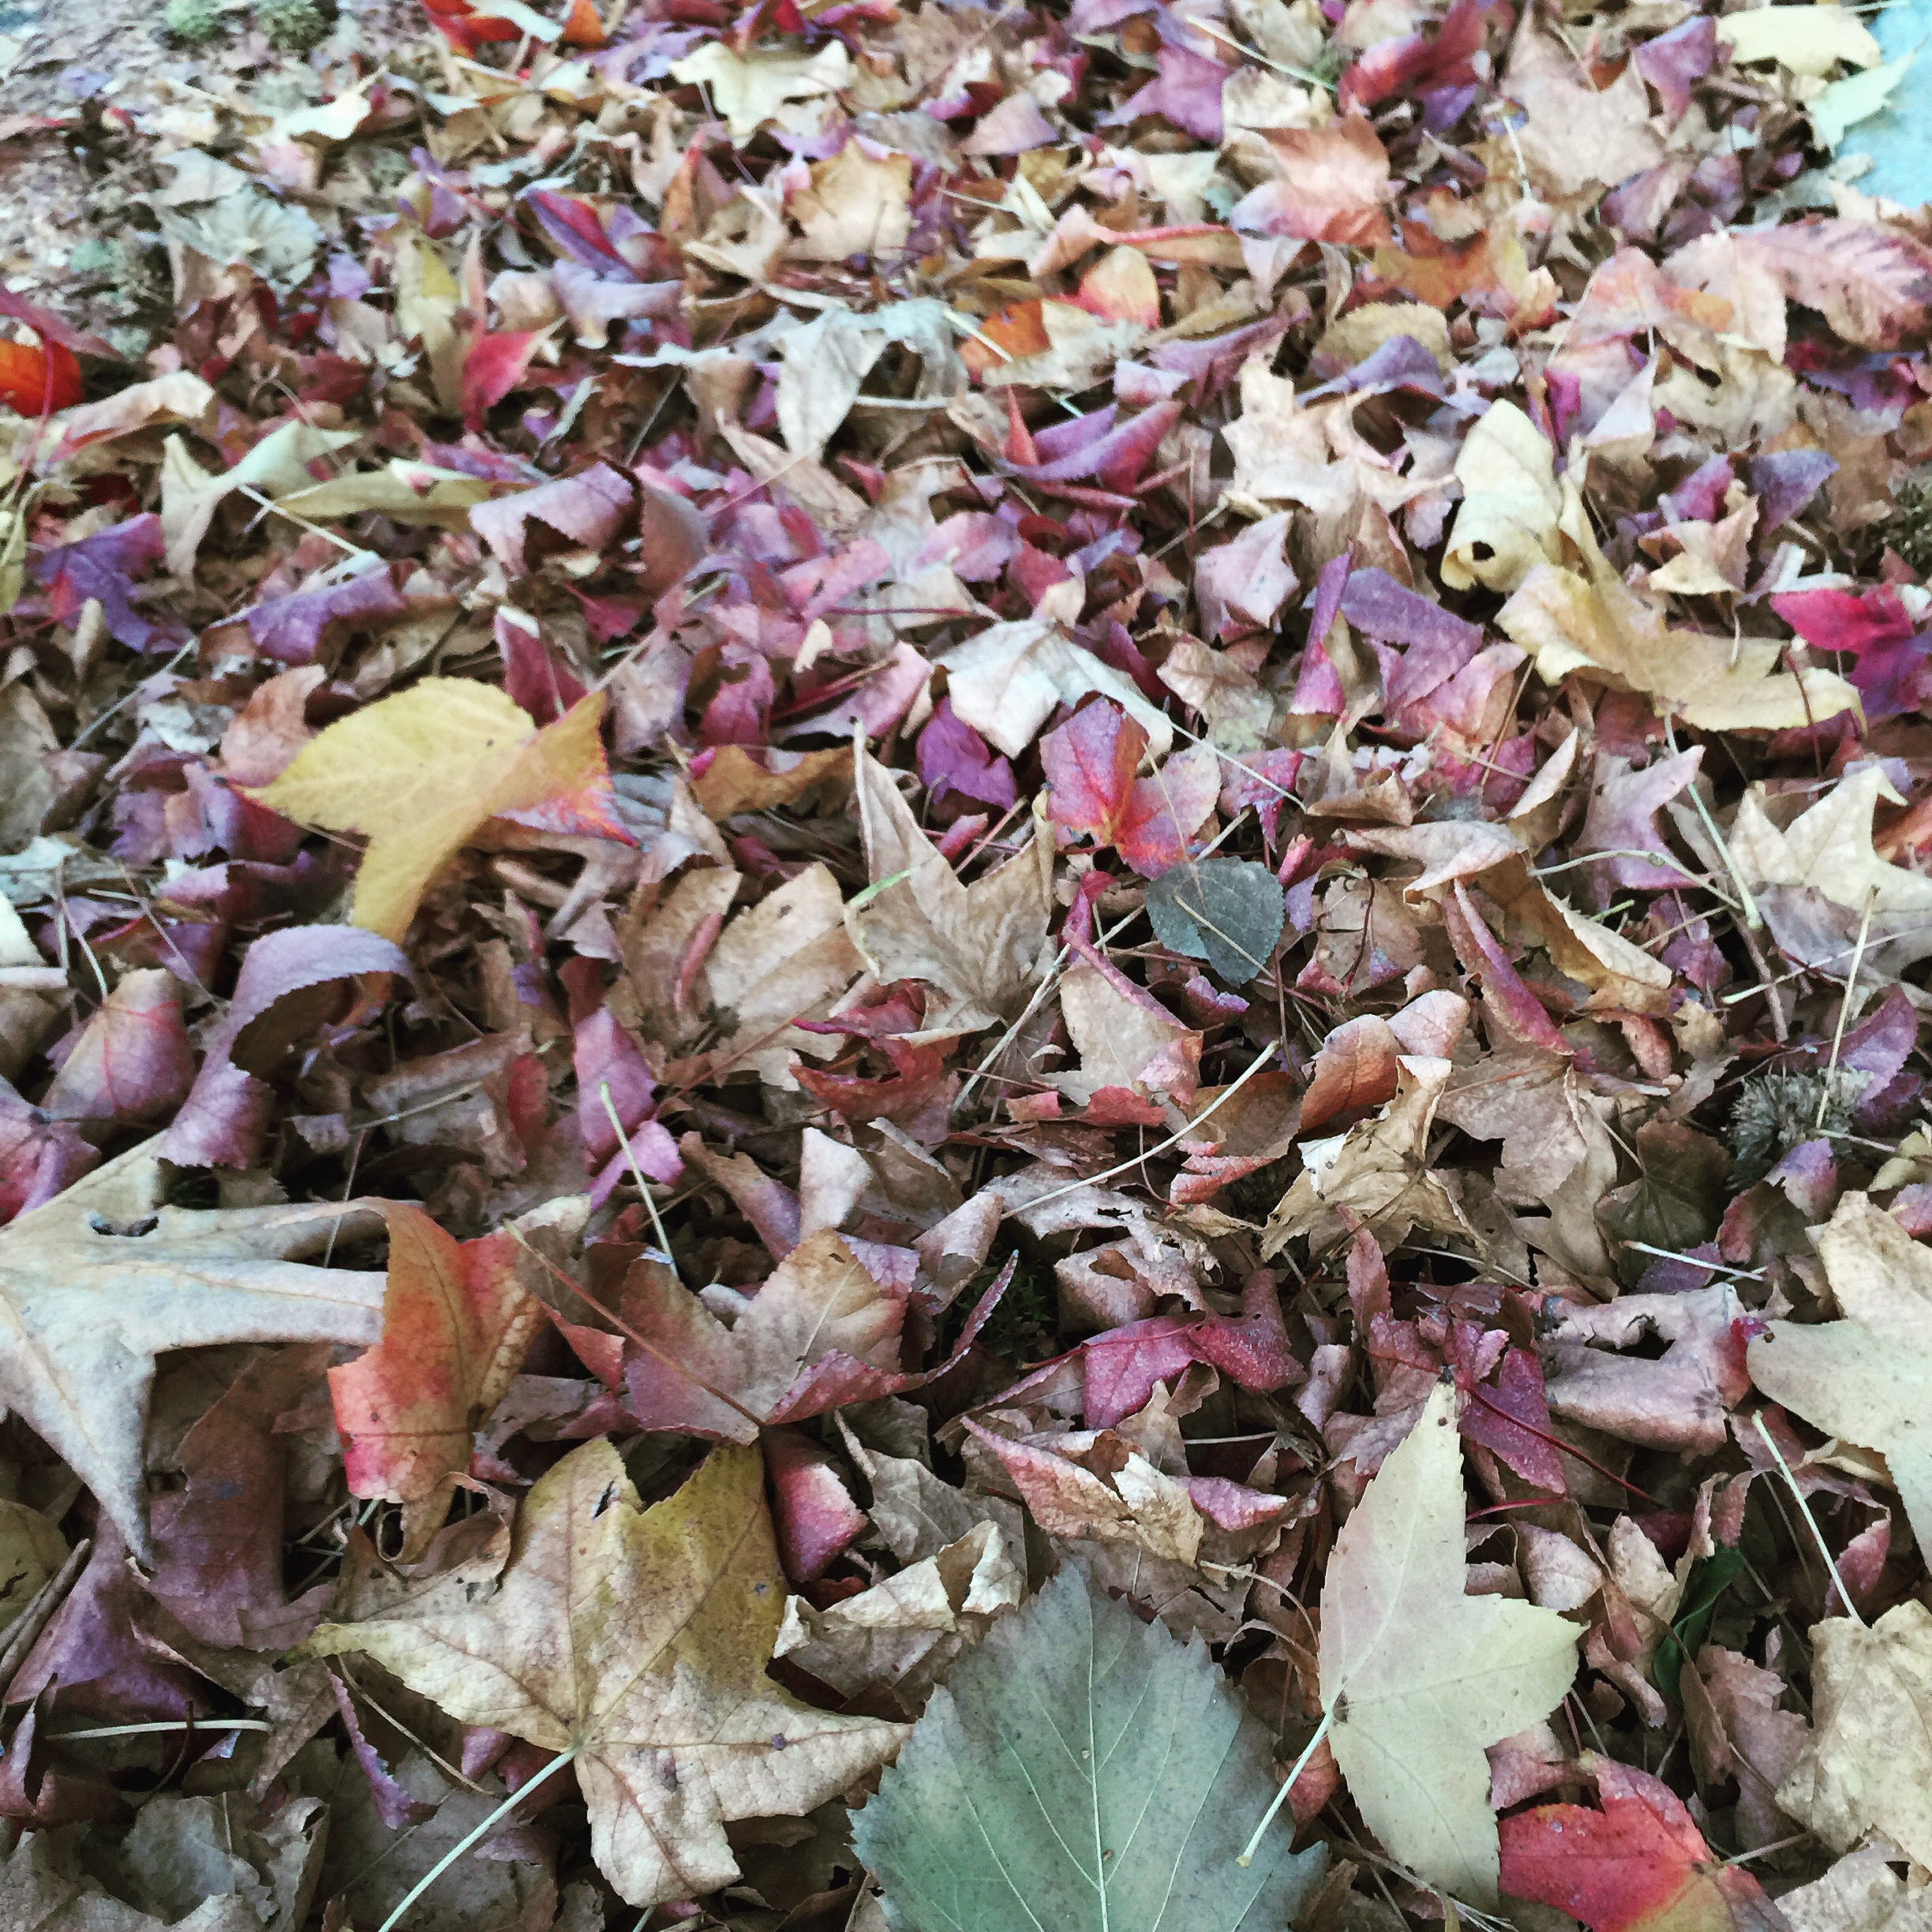
iphone, plant, leaf, fall, flower, petal, food, produce, autumn, flora, season, argentina, iphoneography, project365, squareformat, rodrigoparedes, buenosaires, ar, 160378, 160378com, www160378com, iphone6plus, 145, flowering plant, annual plant, land plant